Albert Cordingley

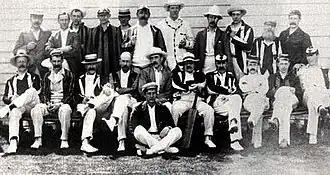
Sir Arthur Conan Doyle (back row, 6th from left) at an Authors v. Artists game (1903).

It would be difficult to make the case that Cordingley was a player over-showered with luck at key moments during his cricketing career, and so it was that in May 1902 his debut game as a fully-qualified Sussex player came not only under the intense spotlight of an away match at the Headingley headquarters of his former employers, Yorkshire, but also in a frigid early-season fixture that delivered "too much weather and too little cricket", with snow squalls and arctic temperature making it nigh impossible for slow bowlers like him to grip and manipulate the ball properly. Cordingley was called upon to send down just 8 overs in the match, for no reward, and was bowled by Hirst for 8 runs in his sole appearance as a batsman. There were some elements of (literally) cold comfort for Cordingley: even though the Yorkshire side appeared much stronger than their southern opponents, mercifully for the visitors the game ended in a draw despite Yorkshire's attempt to force a result on the dreary proceedings with a second innings declaration; Cordingley's old nemesis Rhodes was similarly ineffective, taking only 1 wicket for 111 runs from 41 overs; and one of the two catches Cordingley took was that of the Yorkshire captain, Lord Hawke, perhaps compensating for the drop he had made off Cordingley five seasons previously. Uppermost in his mind though was more likely disappointment at how sparingly he had been used; some of the more prescient journalists had already started to question why he had been put in the team in the first place if his skills were not going to be fully used.